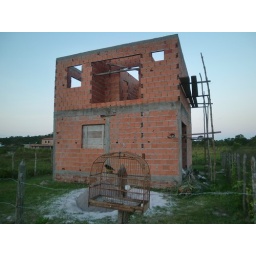
House on the main road outside of town. Notice the hand made bird cage out in front.